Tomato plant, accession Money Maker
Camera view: bottom (45 deg); turntable rotation: 330 degrees
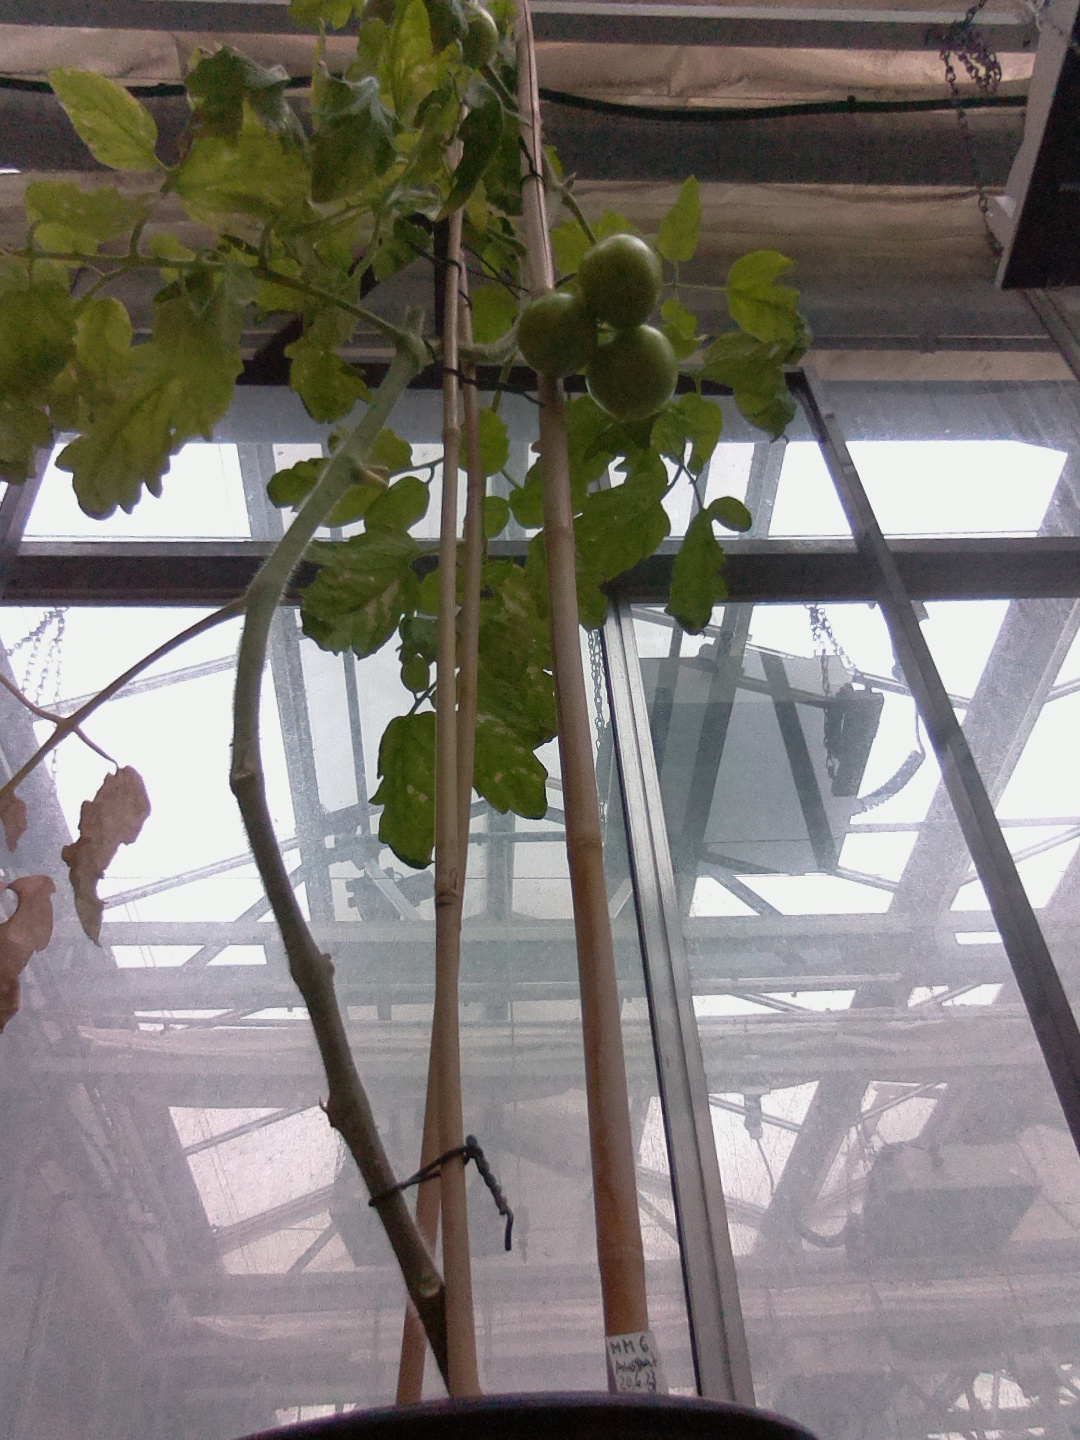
BBCH growth stage 79: 90% -100% of final fruit size